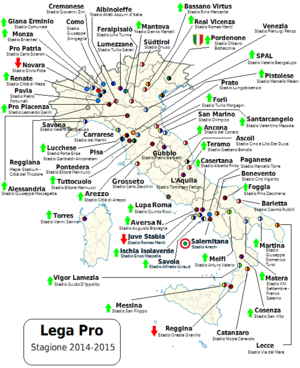
Le Championnat d'Italie de football D3 2014-2015 est la première édition de la Lega Pro. Appelée également Série C, il est organisé sous la forme de trois poules de 20 équipes, abolissant la distinction entre une 1ʳᵉ division et une 2ᵉ division, et reprenant l'ancienne formule de la Série C.